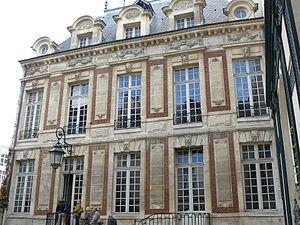
Façade sur cour de l'hôtel de Chalon-Luxembourg, au 26, rue Geoffroy-l'Asnier, Paris (4e arrond.).